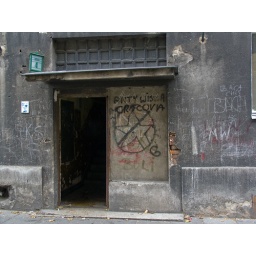
Poland 2007, Cracow: Walk around the city, graffiti on the door of a building